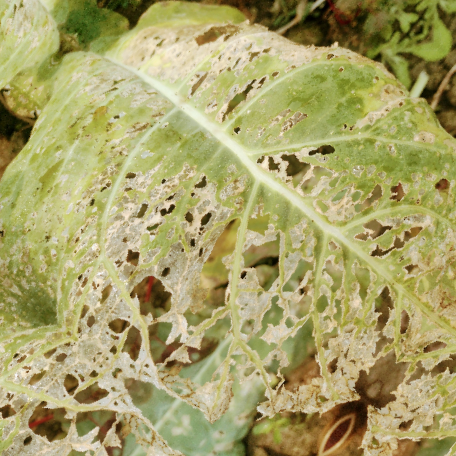
Label: Downy Mildew